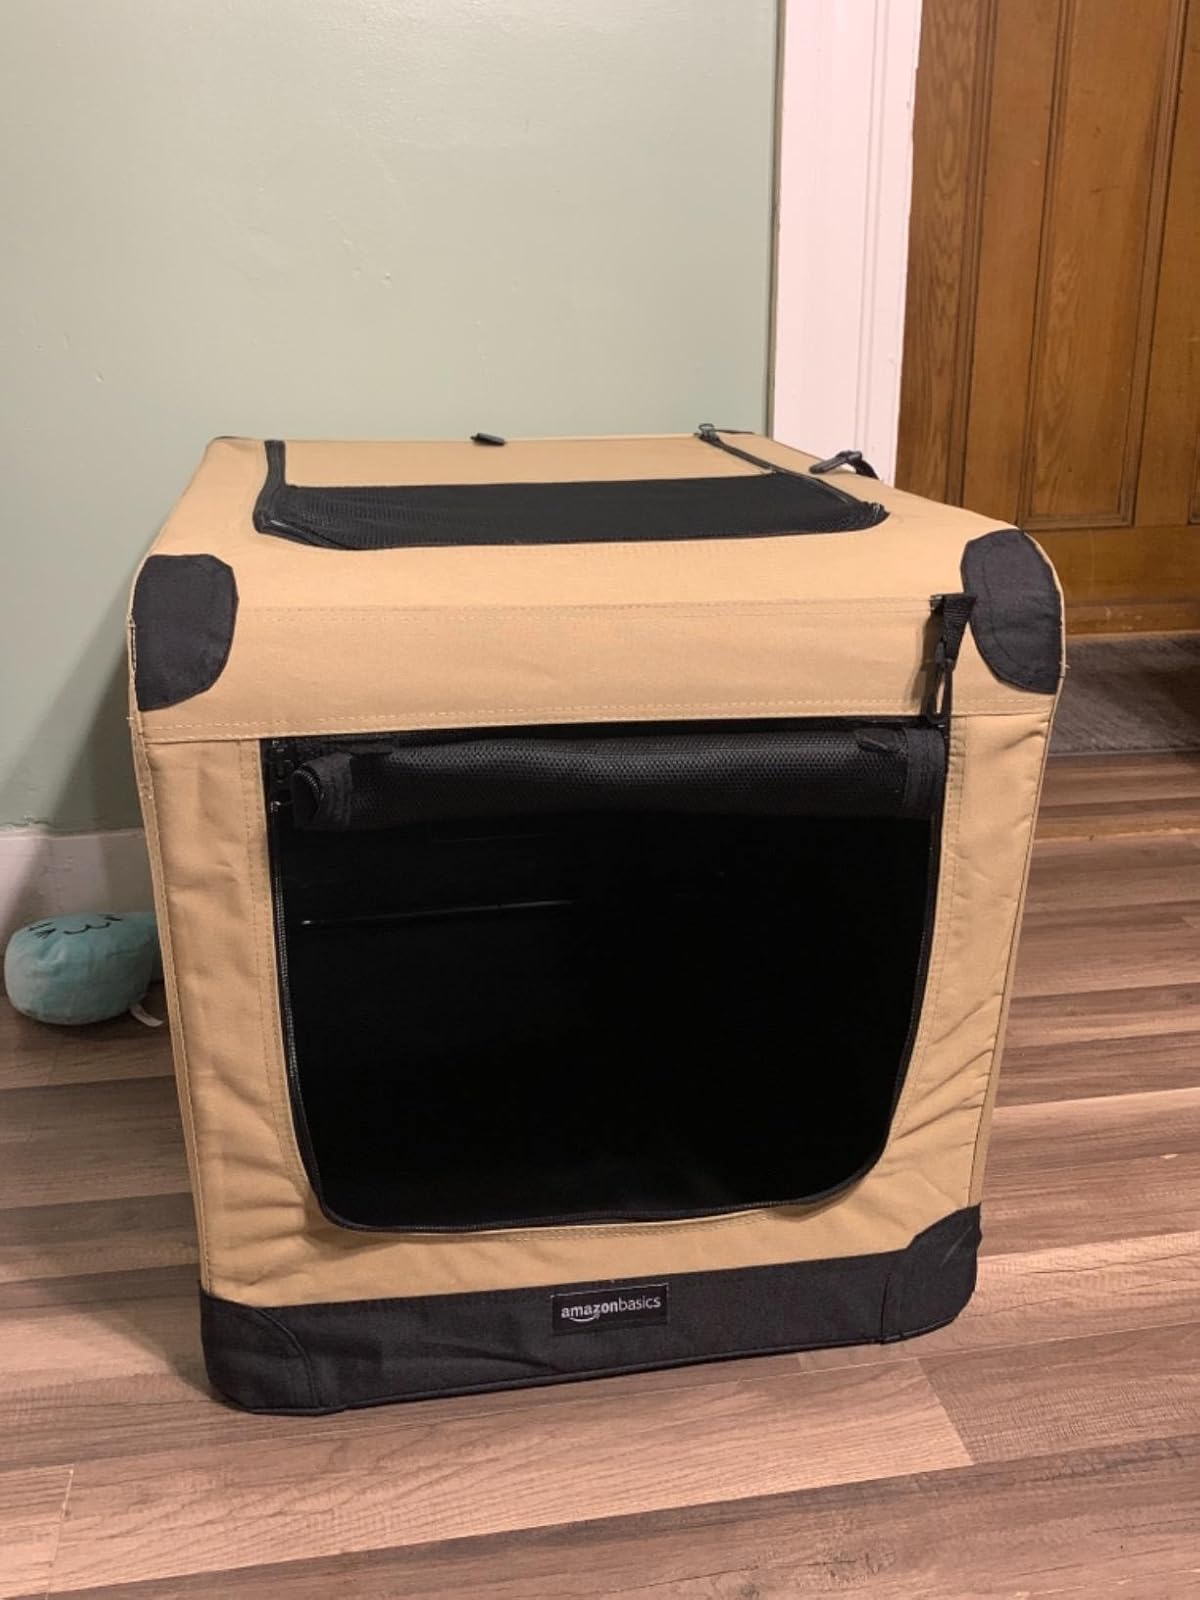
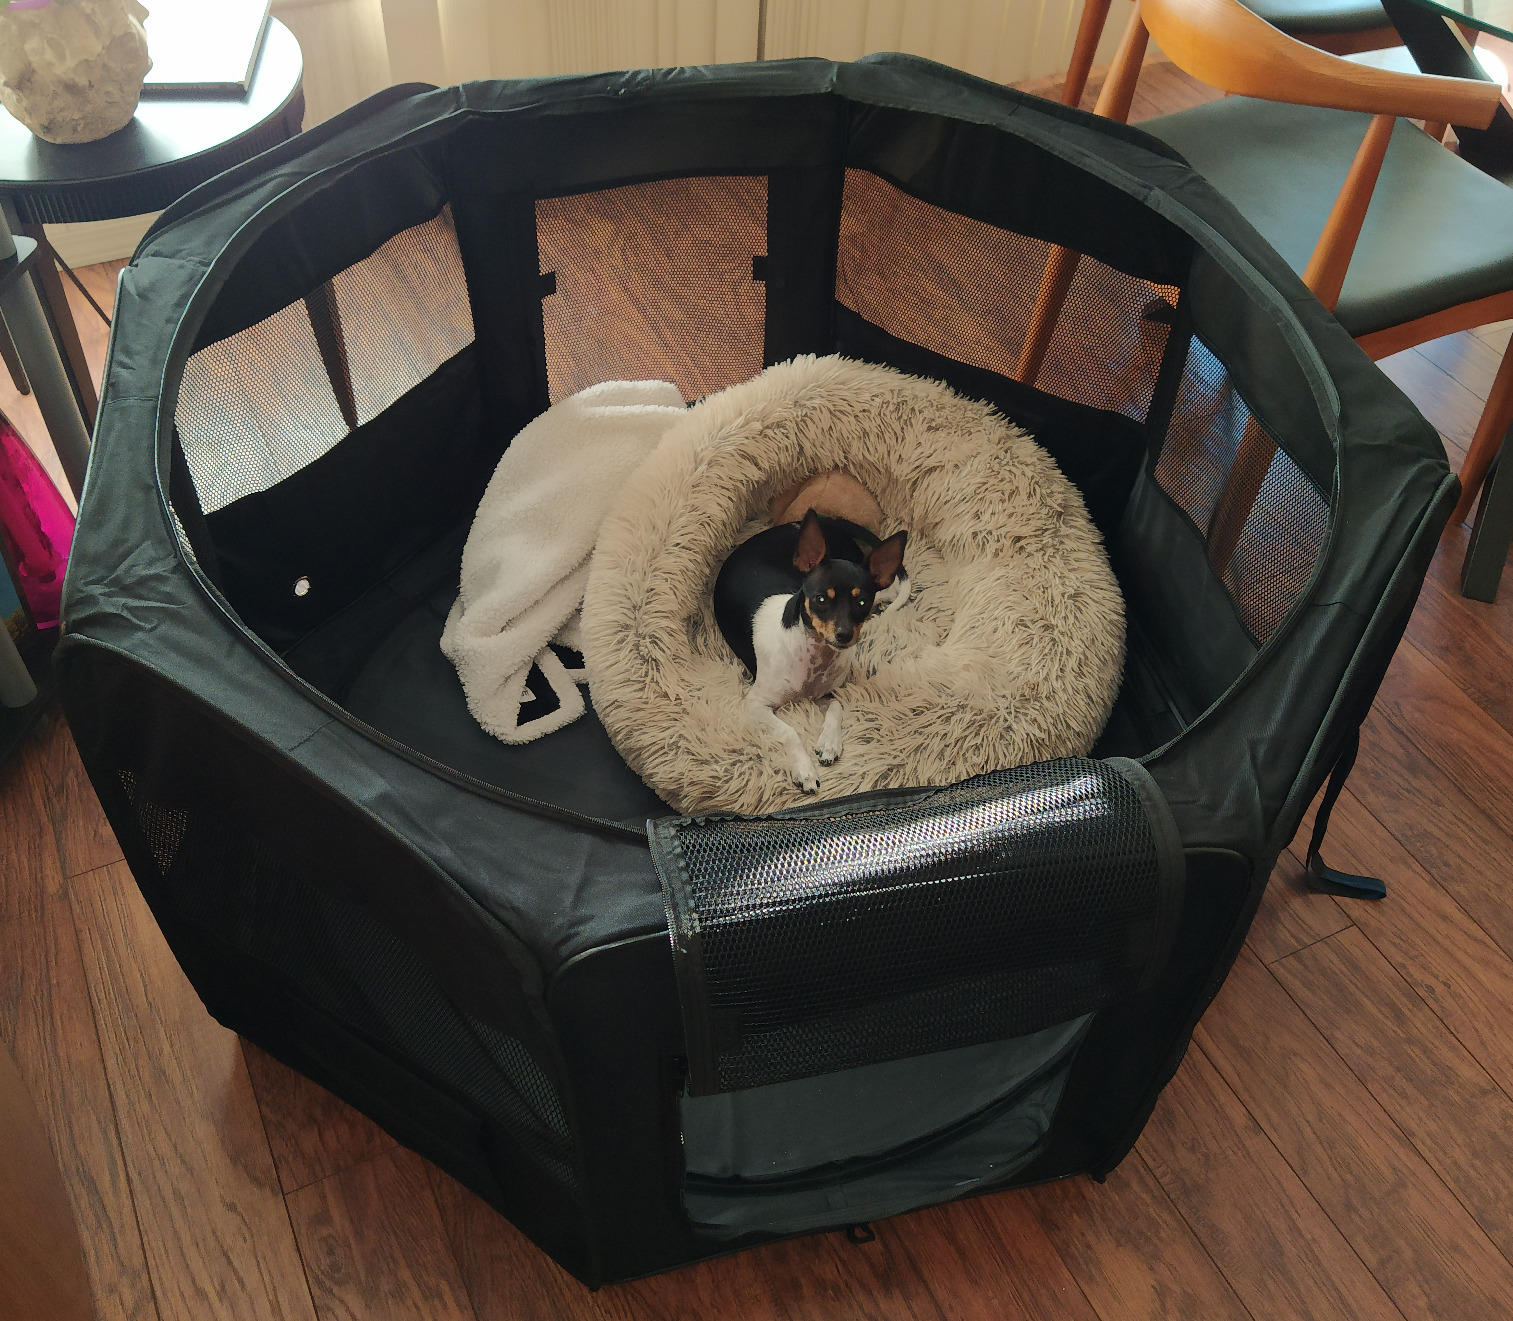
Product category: items_kennel
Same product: no